Princess Olufemi-Kayode

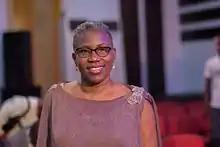

Princess Olufemi-Kayode (also known as Modupe Olufemi-Kayode) is a Nigerian criminal justice psychologist and prominent child rights activist. Olufemi-Kayode became an Ashoka fellow in 2007. She is the Executive Director of Media Concern for Women and Children Initiative (MEDIACON), a non profit organisation (NGO) listed by the UNDP which works with child victims of sexual abuse and exploitation.